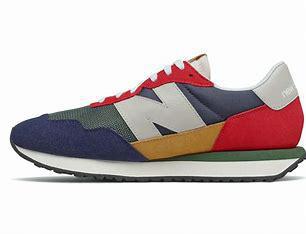
Brand: New
Model: Balance 237